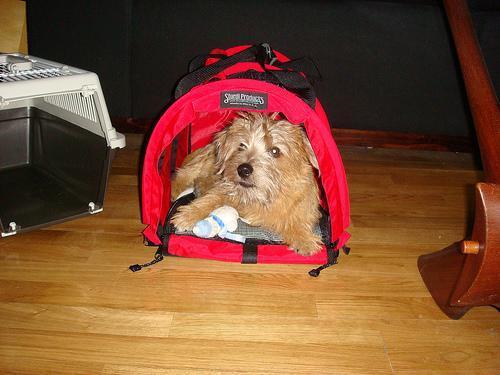
Norfolk_terrier